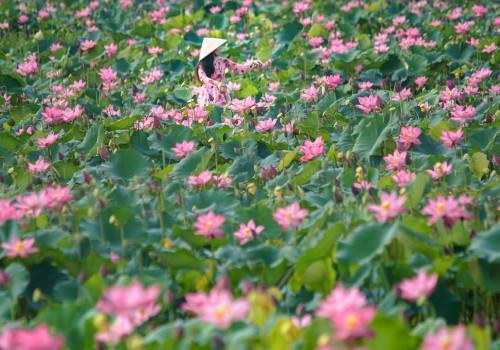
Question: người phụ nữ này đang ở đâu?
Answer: người phụ nữ này đang ở đầm sen